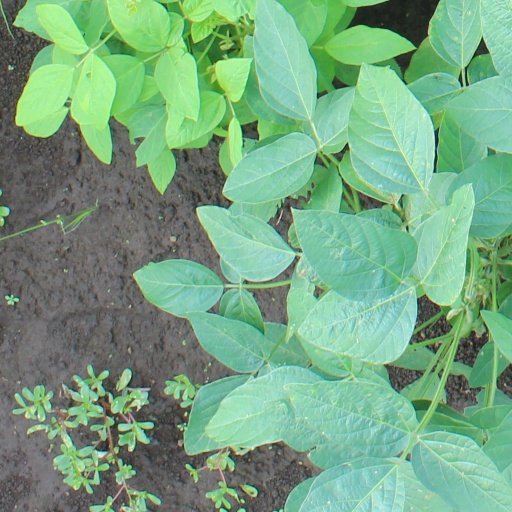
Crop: soybean